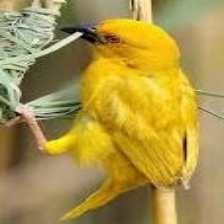
Species: EASTERN GOLDEN WEAVER
Scientific name: PLOCEUS SUBAUREUS